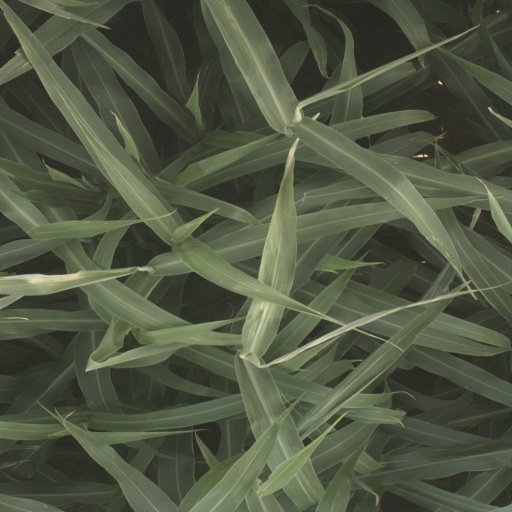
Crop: sorghum